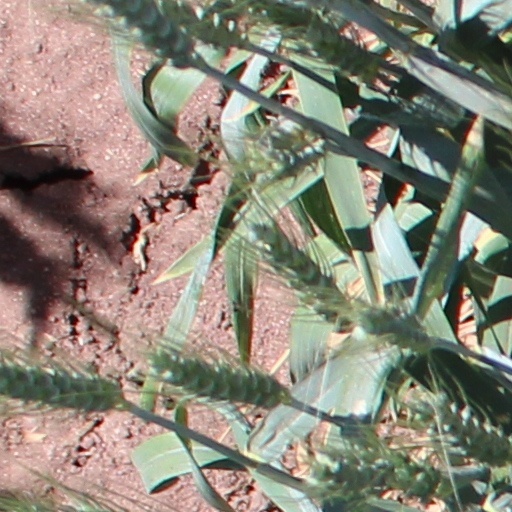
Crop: wheat